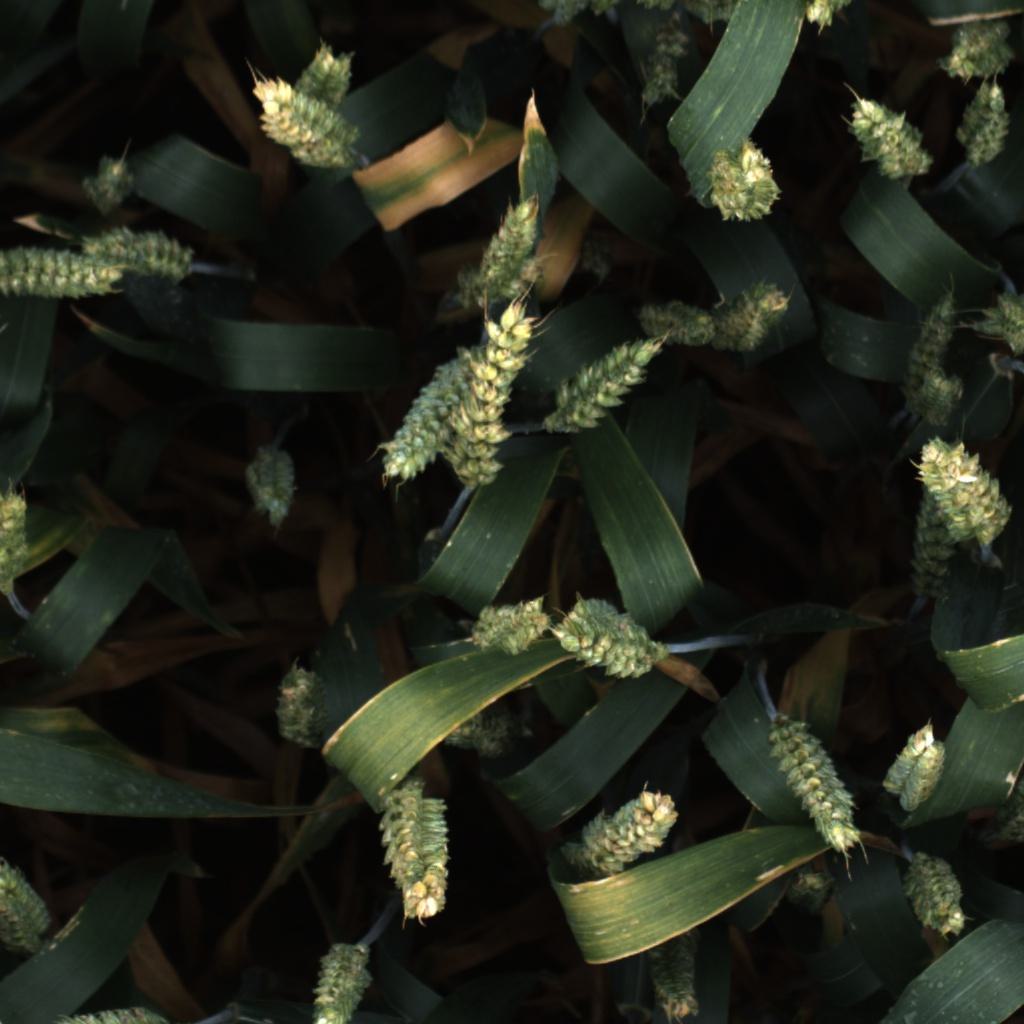
Country: UK
Location: Rothamsted
Wheat development stage: Filling - Ripening